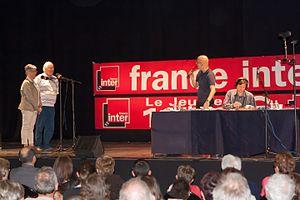
Le Jeu des 1 000 euros est une émission radiophonique quotidienne, diffusée sur France Inter avant 13 h. Créée en 1958 par Henri Kubnick sous le nom de 100 000 francs par jour, puis renommée 1 000 francs par jour, puis Jeu des 1 000 francs avant de prendre son nom actuel, elle a été animée successivement par Henri Kubnick, Albert Raisner, Maurice Gardett et Roger Lanzac, puis Pierre Le Rouzic durant une courte période, ensuite par Lucien Jeunesse durant une trentaine d'années à partir de 1965, puis par Louis Bozon de septembre 1995 à juin 2008, et enfin par Nicolas Stoufflet depuis lors.